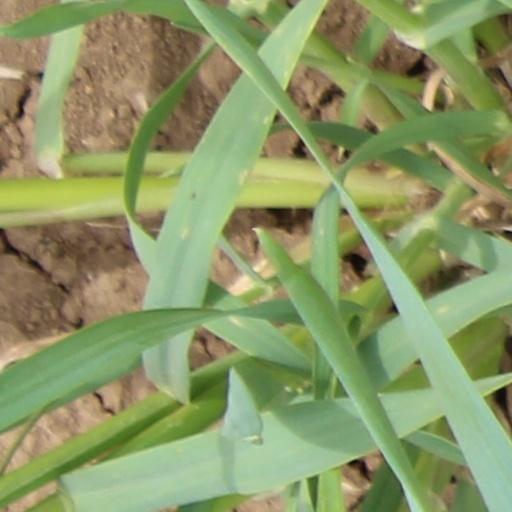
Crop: wheat